Nishi-Ōtsuka Station

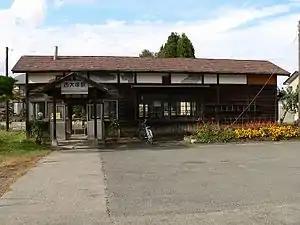
Nishi-Ōtsuka station

is a railway station in the town of Kawanishi, Yamagata, Japan, operated by the Yamagata Railway.